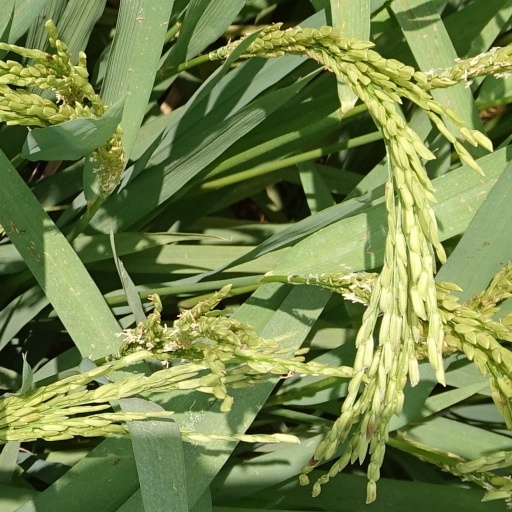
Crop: rice